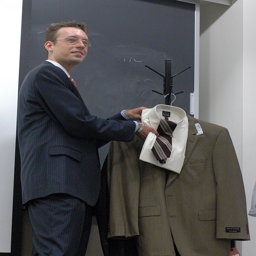
A man is holding a shirt and tie next to a suit.
He needs advice on his choice of a tie to go with the suit.
A man is holding a shirt and tie up to a suit jacket
The man is trying to match a shirt and tie to a suit.
A tall man is holding a shirt and tie next to a suit to see if it matches.